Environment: real
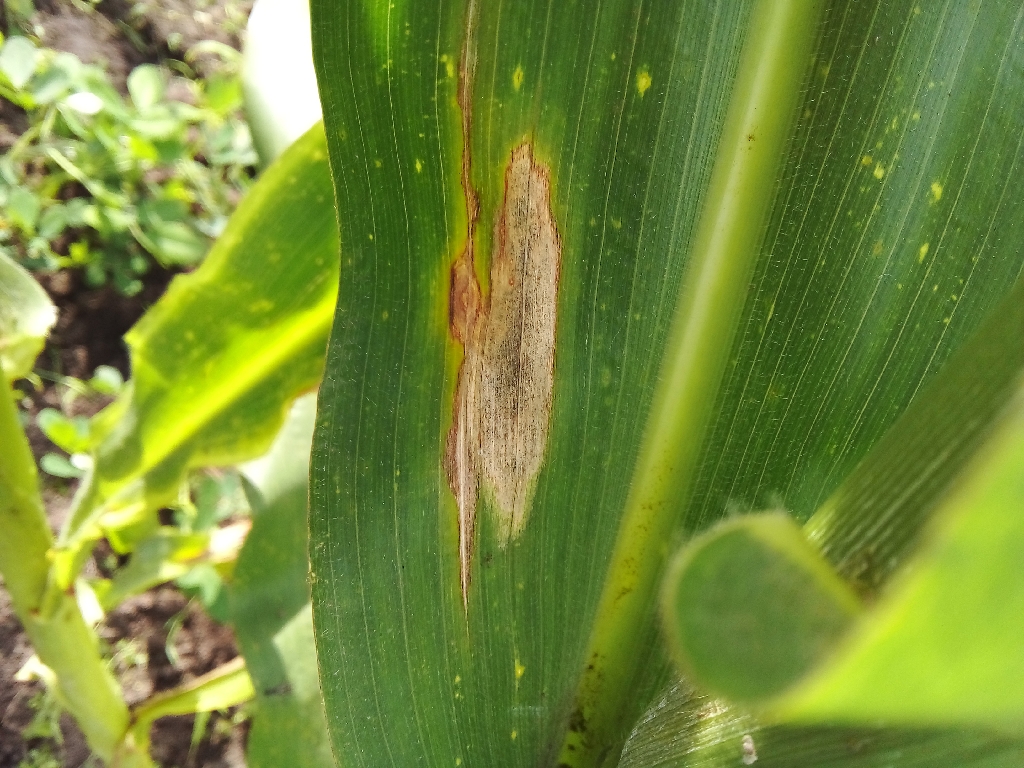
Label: northern_corn_leaf_blight